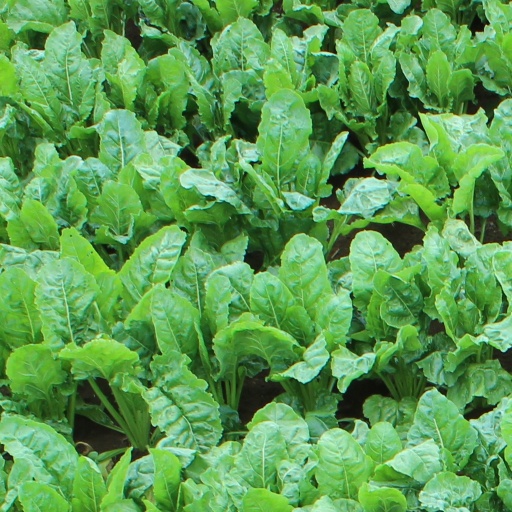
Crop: sugar beet